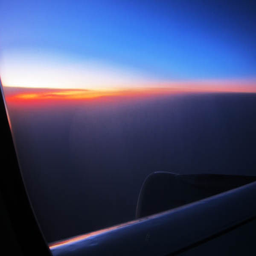
sunset over the clouds en route